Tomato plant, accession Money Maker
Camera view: horizontal (90 deg, fisheye); turntable rotation: 300 degrees
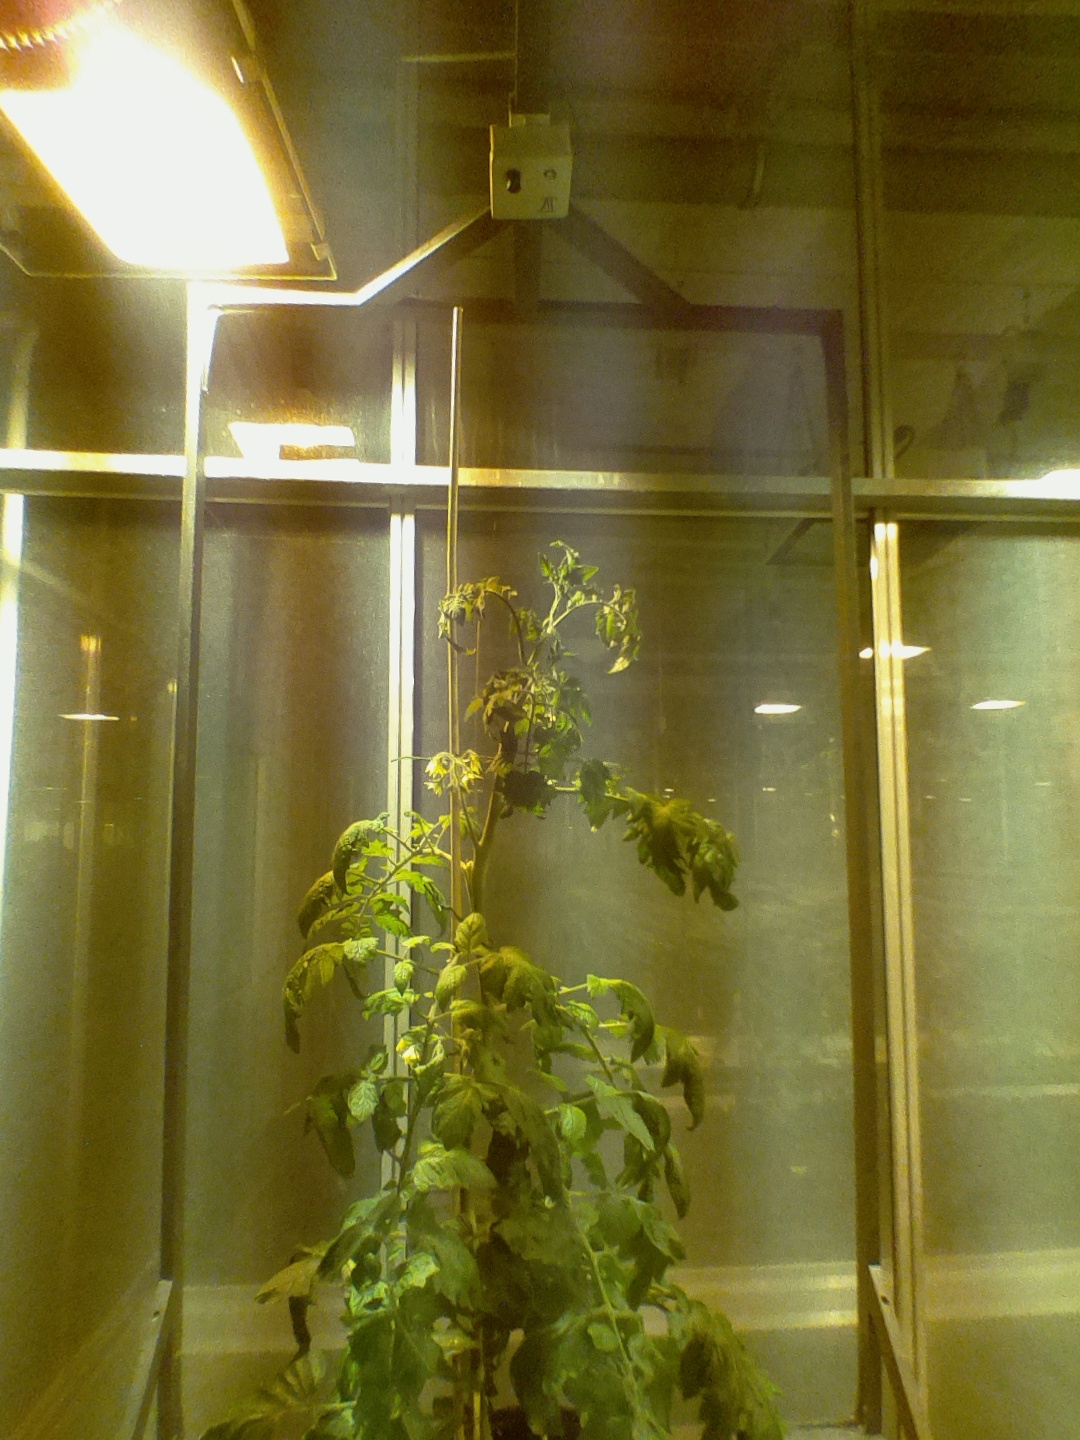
BBCH growth stage 69: End of flowering, 90%-100% of flowers open, more petals falling